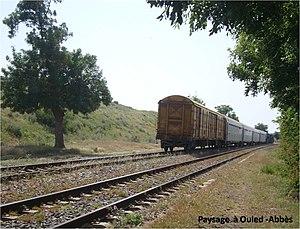
Train de marchandise se dirigeant à Chlef au passage d'Ouled Abbès
Chef-lieu de commune dans la wilaya de Chlef en Algérie, située à 16 km au nord-est de Chlef par la R.N 4. Elle relève de la Daïra d'Oued Fodda dont elle est éloignée de 8 km. Elle est située sur le chemin de wilaya n° 23 menant à Beni Rached. Ex. Le Barrage puis El Hemaïd. Elle s'étend sur une superficie de 37,25 km2 et compte une population estimée à 8449 habitants en 2004. Accède au rang de commune en vertu de la loi n° 84-09 de février 1984 portant découpage administratif de l'Algérie. Elle est composée des fractions de Sidi Maâmar, Ouled Abbès, Ouled Larbi, Hemaïd El Fagha Ouled Bouali, Brihiyine, Ababssa, Oued Zaouch et Chenaïne.